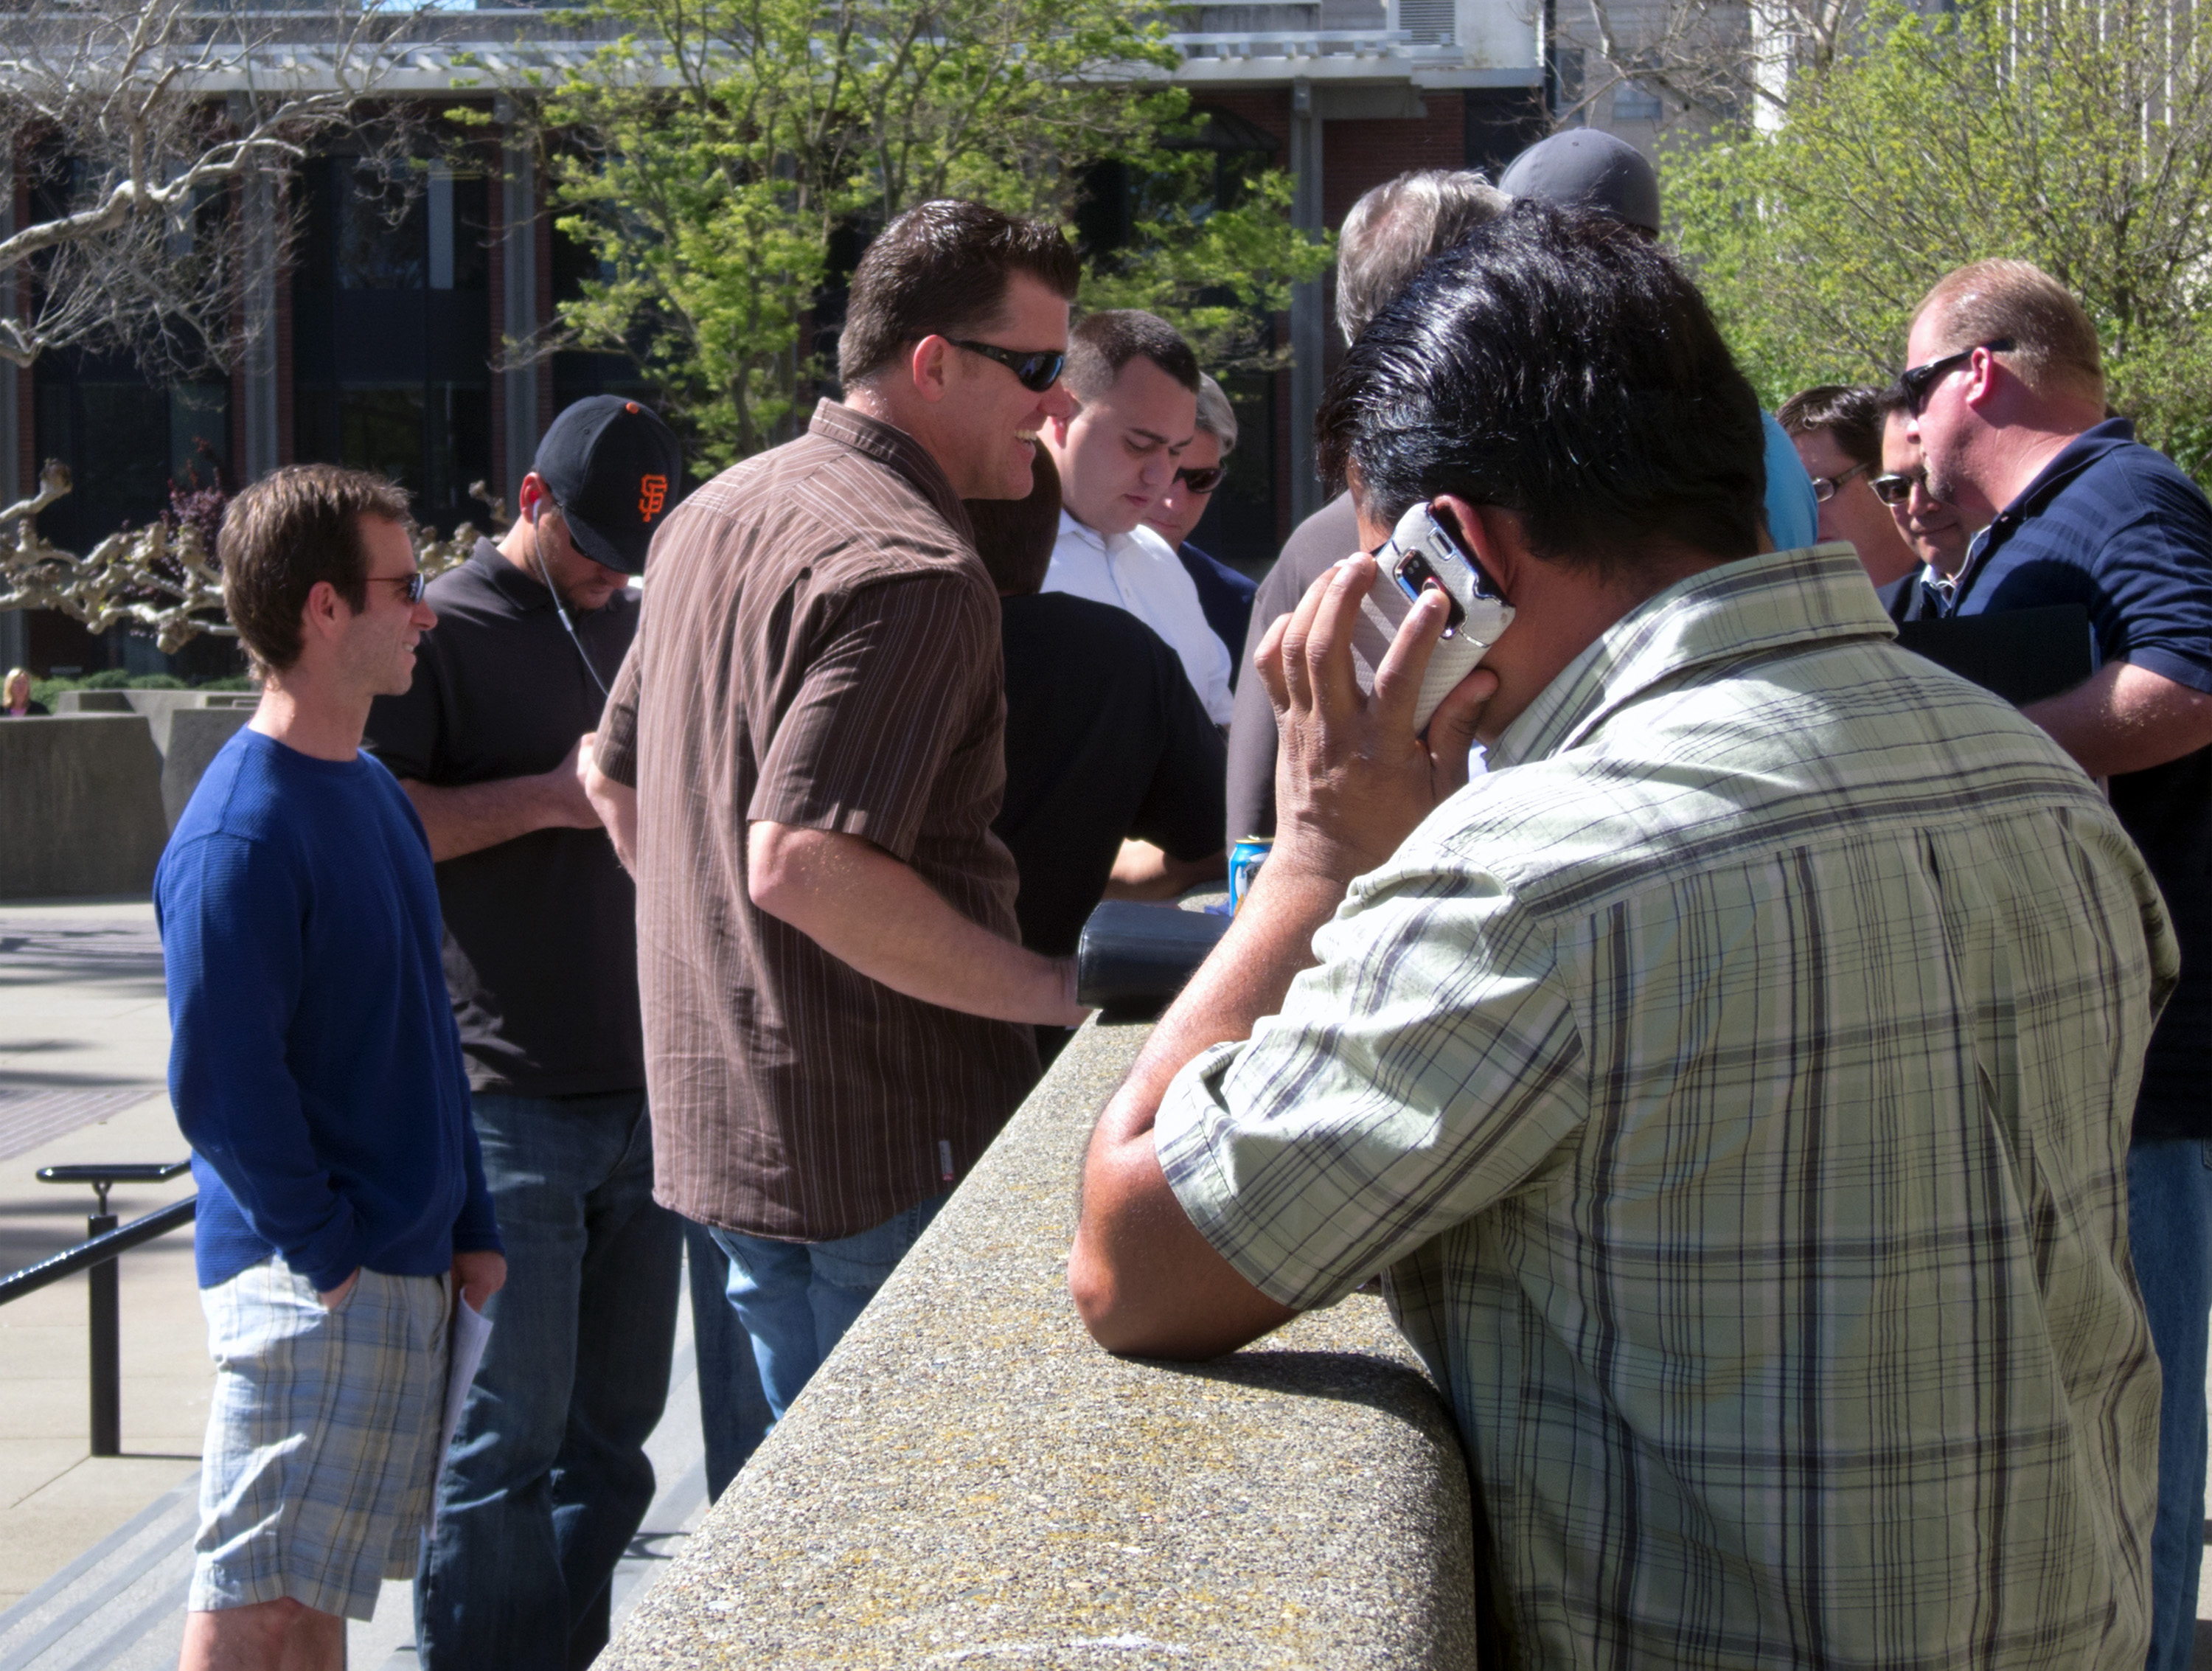
people, crowd, community, california, flipper, courthouse, capitalism, sacramento, foreclosure, speculators, interaction